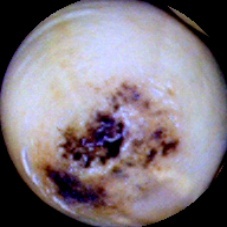
Label: Spotted